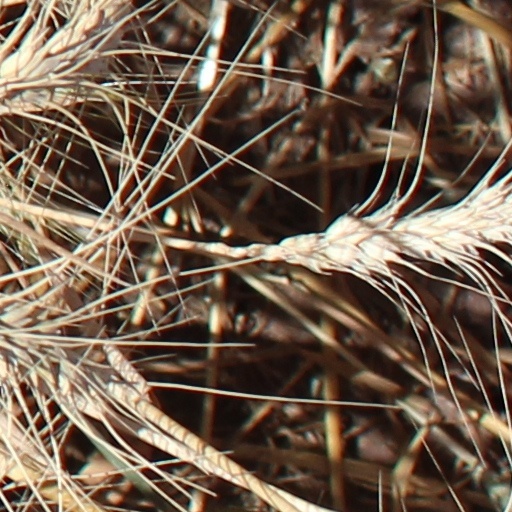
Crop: wheat